Prajakta Shukre

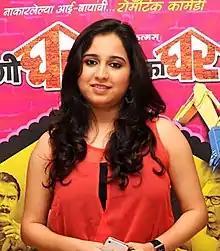
Prajakta Shukre in 2013

Prajakta Shukre (born 29 November 1987) is an Indian singer who works in Bollywood films and has appeared on reality shows.